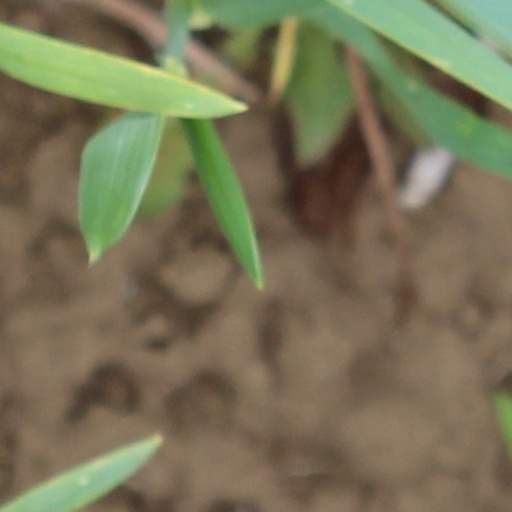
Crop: wheat